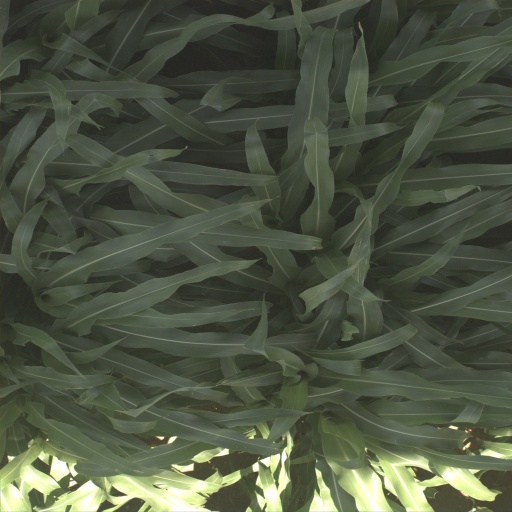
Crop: sorghum